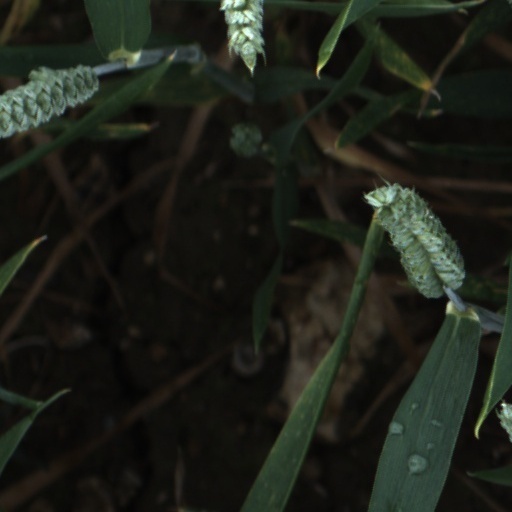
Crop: wheat